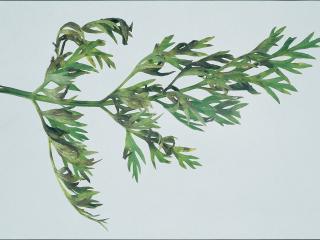
Plant: Carrot
Disease: carrot alternaria leaf blight